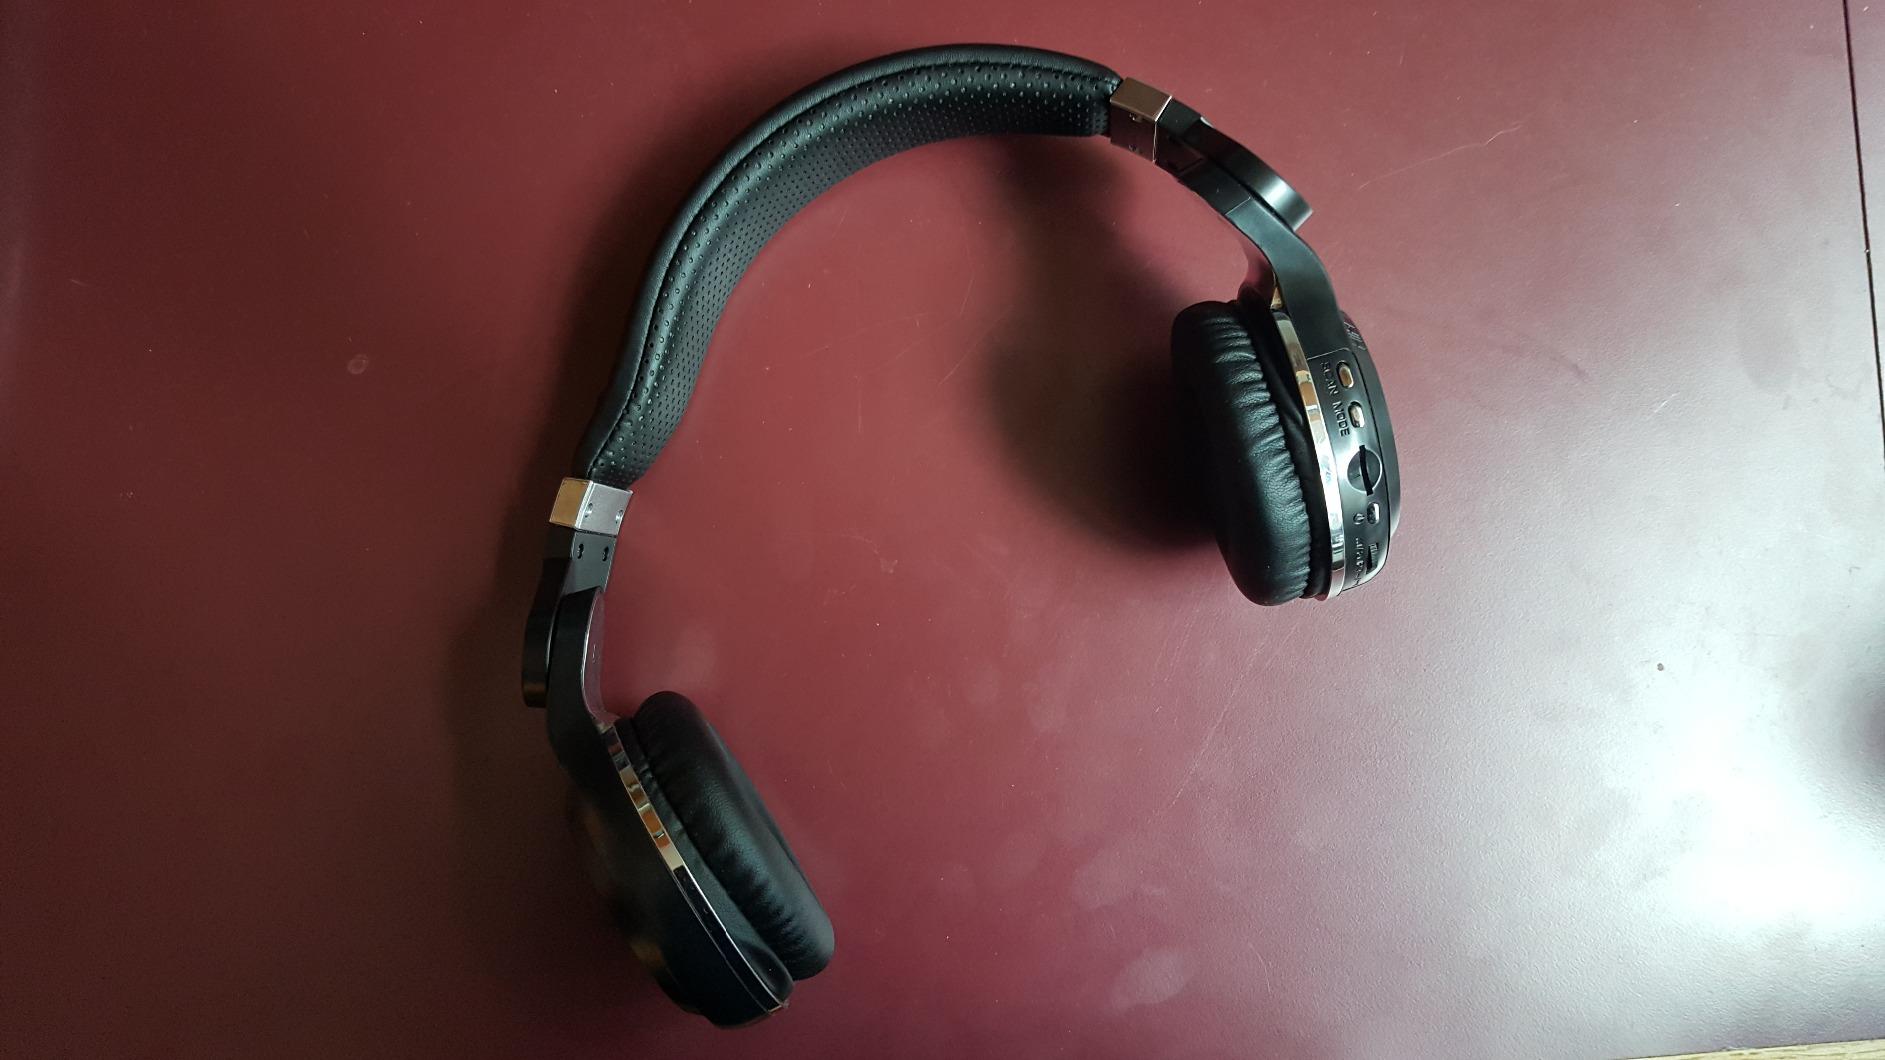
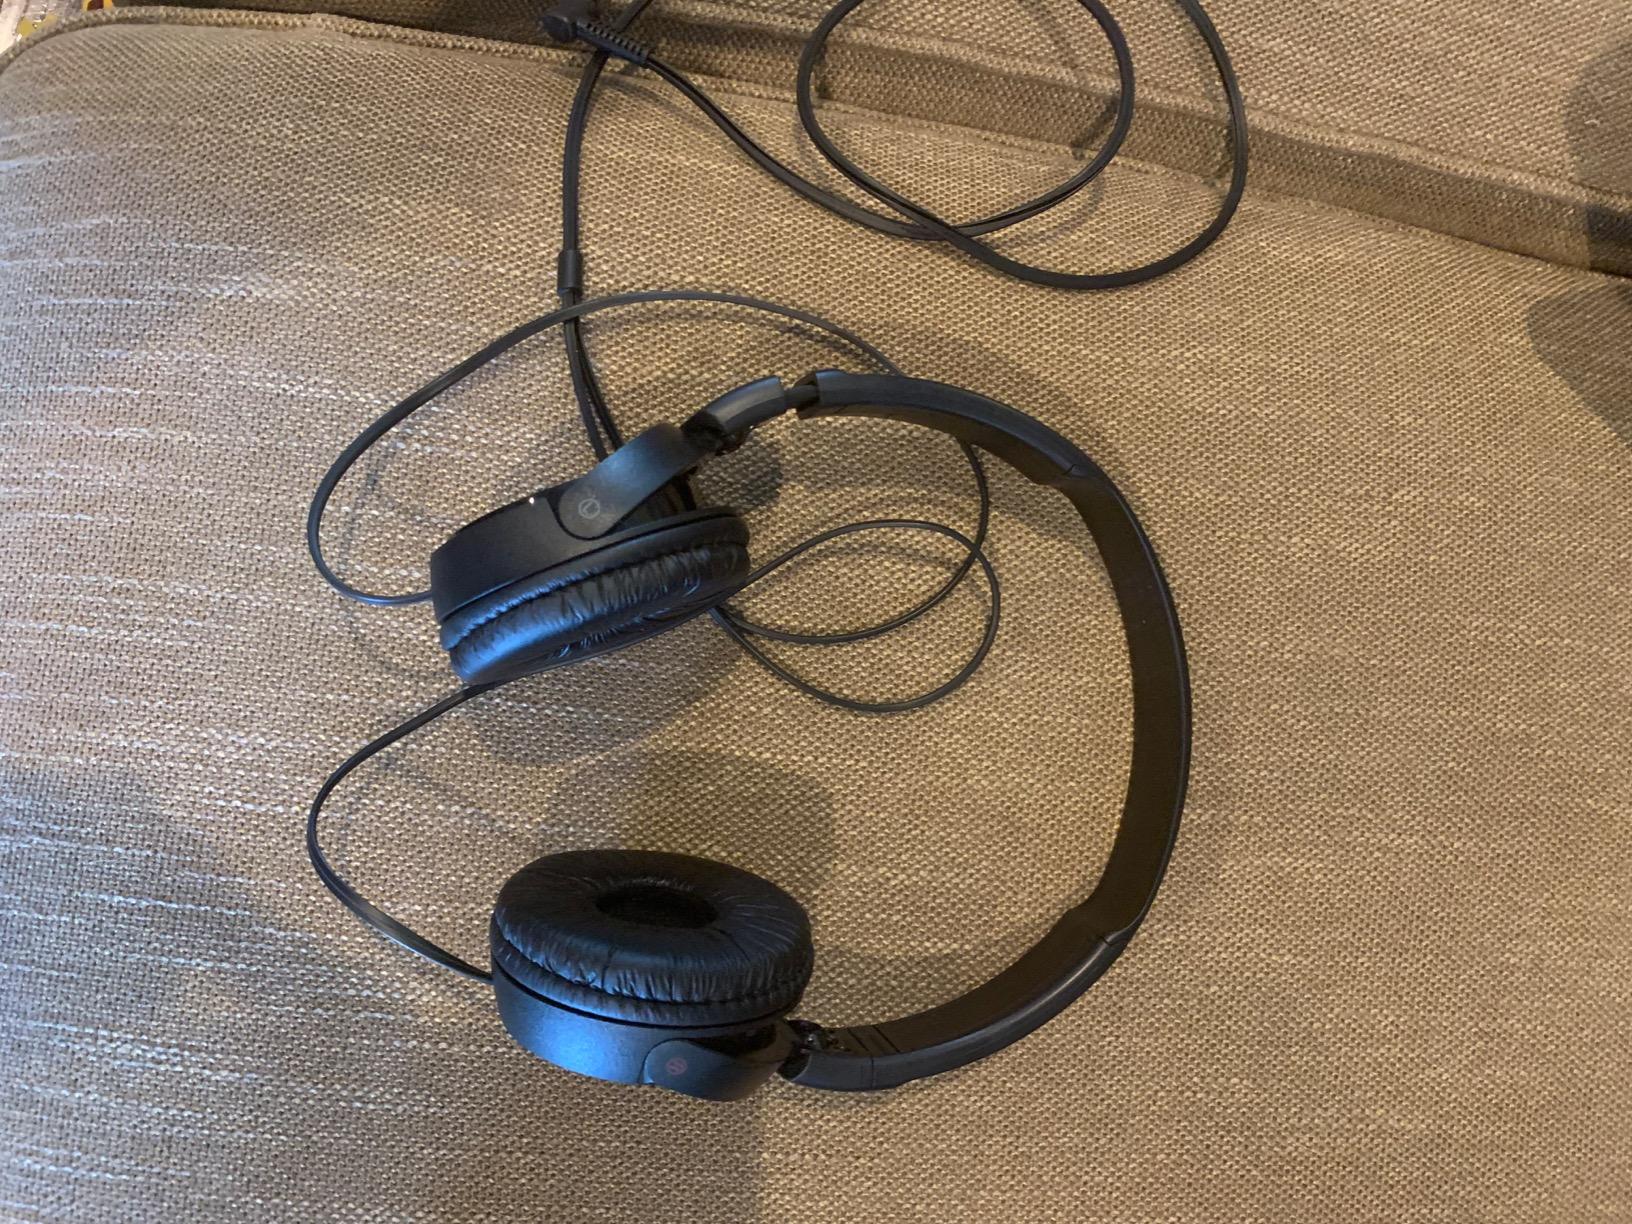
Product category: headphones
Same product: no